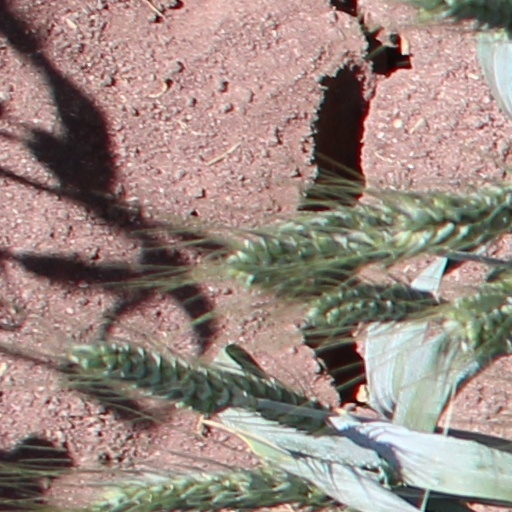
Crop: wheat